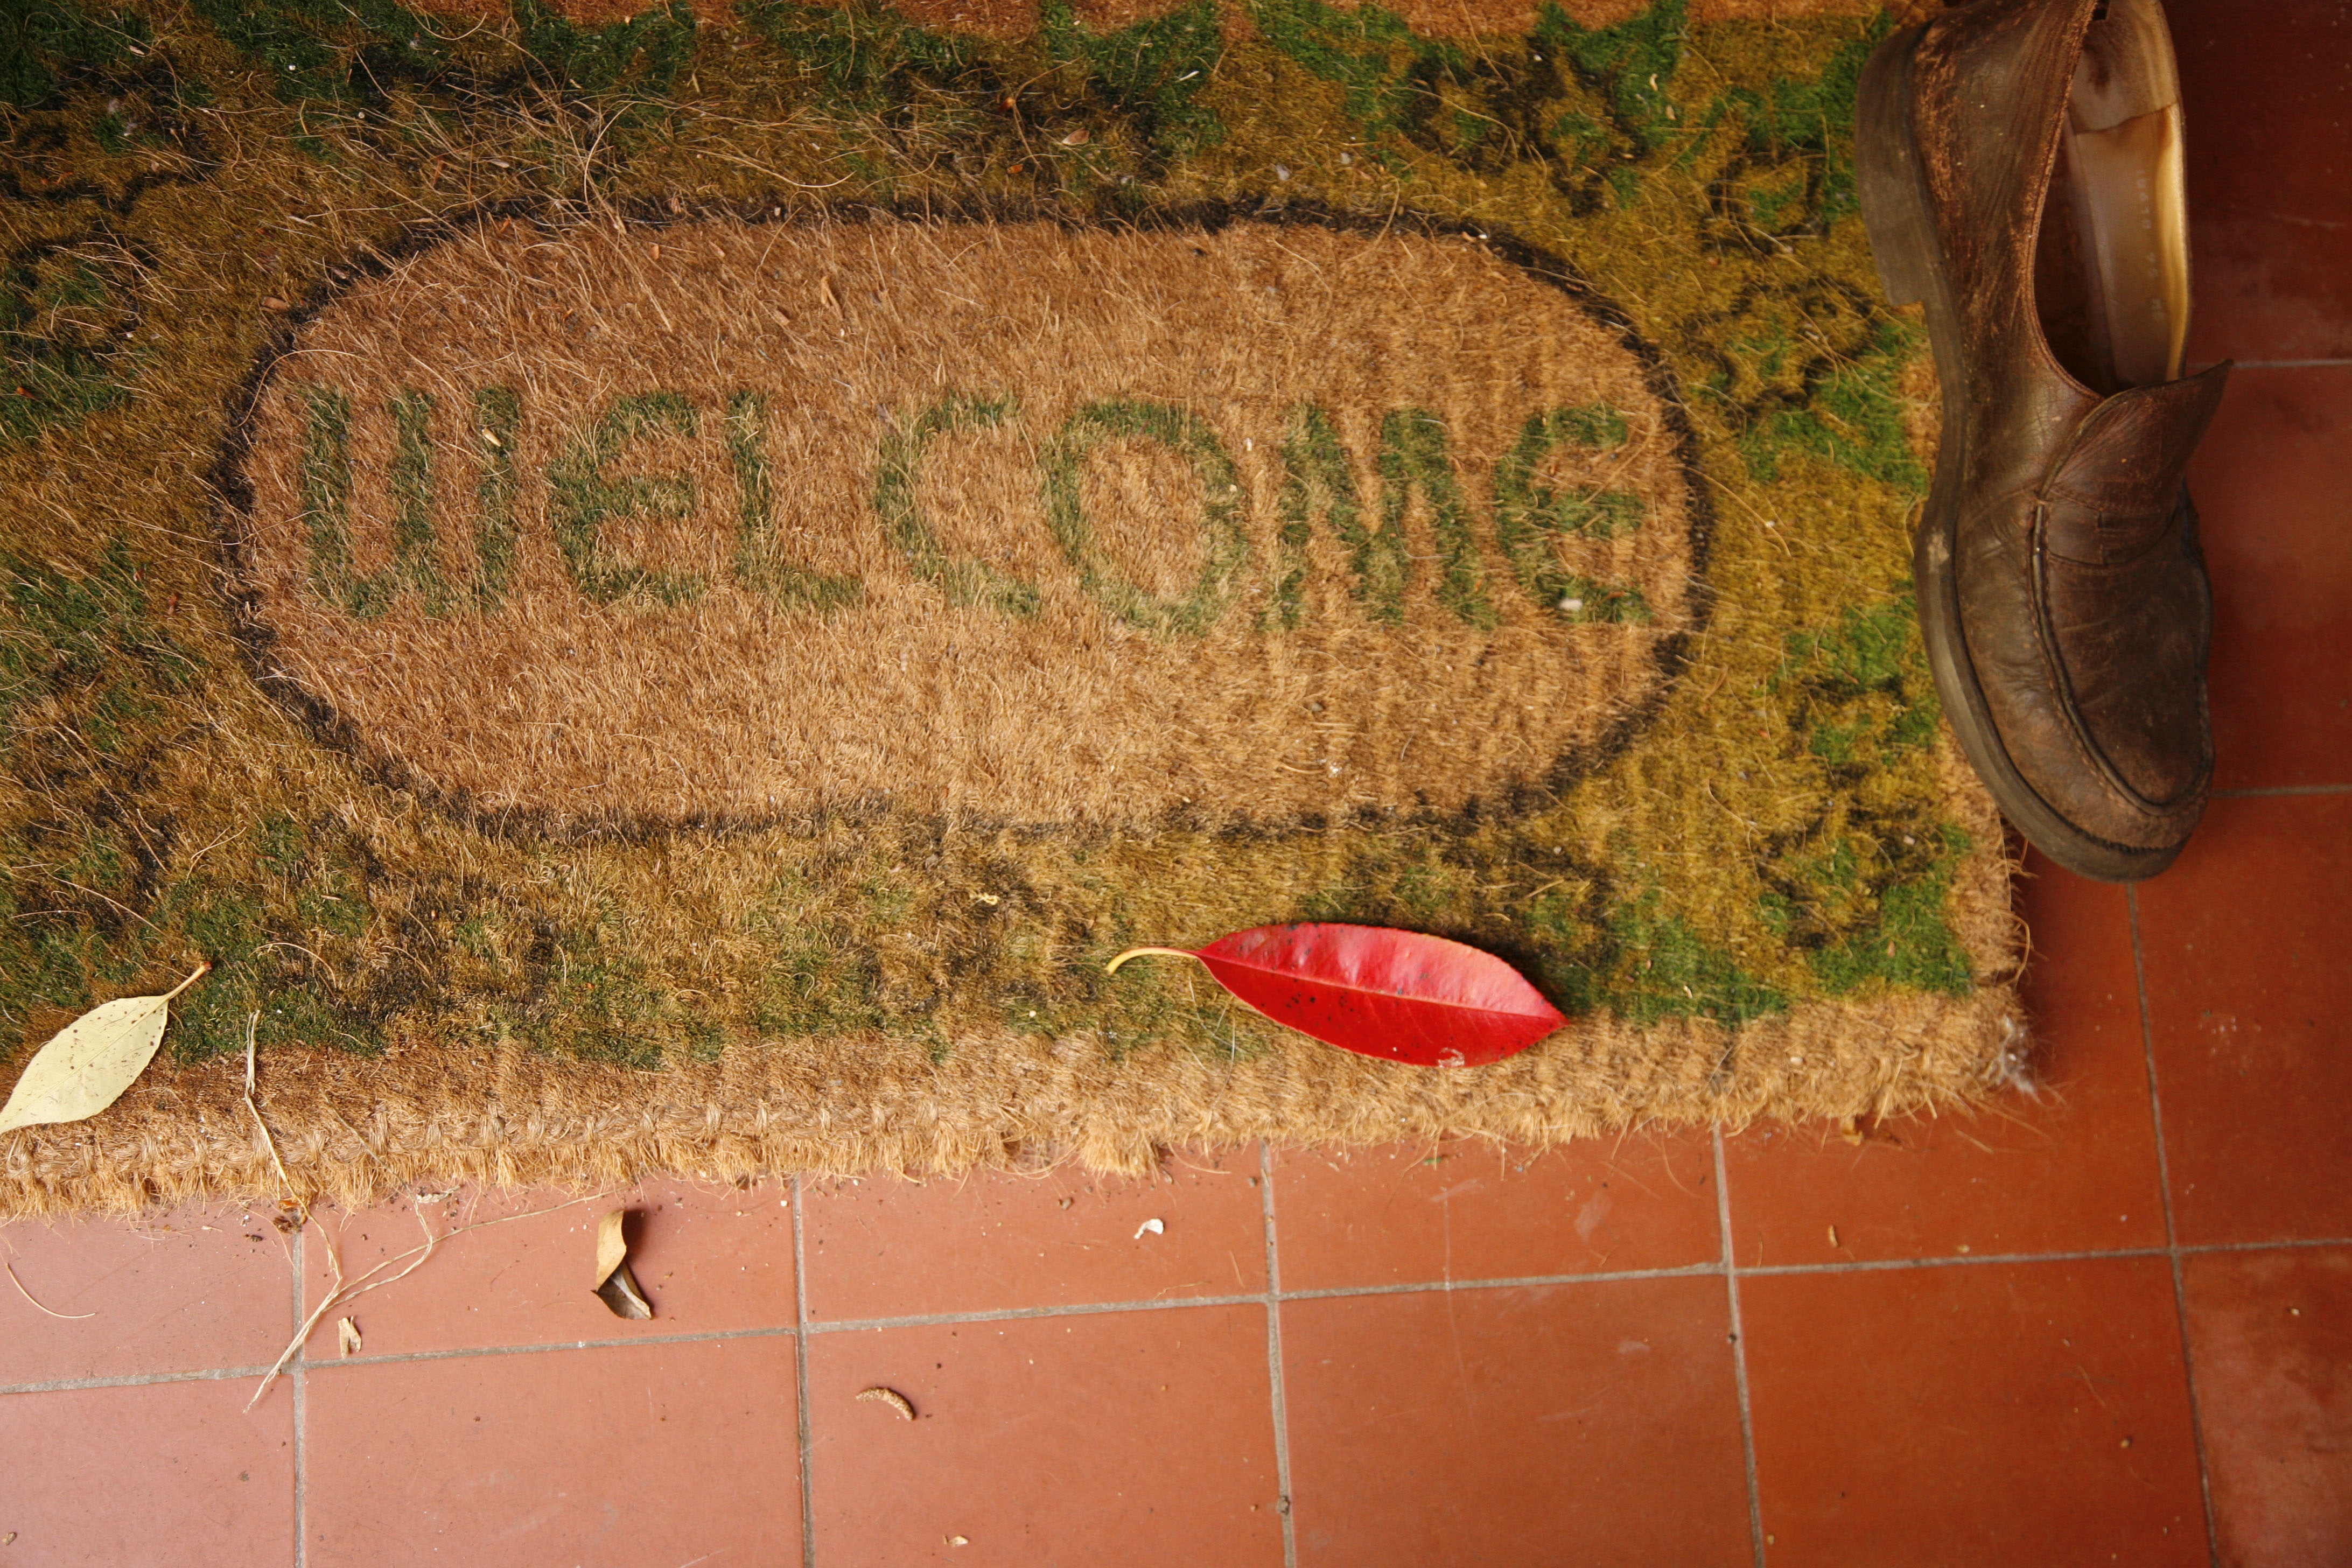
grass, warm, house, leaf, home, wall, sign, green, entrance, soil, brick, door, doorway, art, mat, friends, message, welcome, hospitality, homecoming, flooring, welcome home, grass family